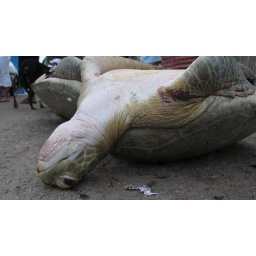
The green turtle is listed as endangered by the International Union for the Conservation of Nature.